Bob Barney

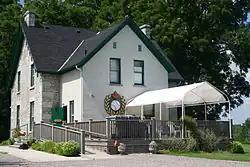
Two-storey house painted in white with green trim

Barney served on the board of directors for the Canadian Baseball Hall of Fame during the 1990s, and wrote a historical study which advocated for relocating the hall of fame from Toronto to St. Marys, Ontario, in 1995. He also served on the editorial review board of "Nine: A Journal of Baseball History and Social Policy Perspectives", and was chairman of the induction selection committee of the Canadian Baseball Hall of Fame. He was the leading historian on the "History of Baseball Tour" in summer 1995, which visited Beachville, Labatt Park, St. Marys, the National Baseball Hall of Fame and Museum, and historical baseball sites in New York City and Boston.